Veronika Kudermetova

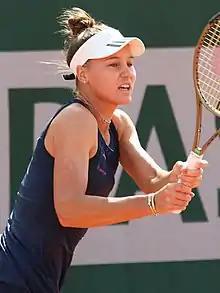
Kudermetova at the 2022 French Open

Kudermetova began the year at the Brisbane International. She lost in the final round of qualifying to Marie Bouzková. Seeded fifth at the Hobart International, she reached the semifinals where she was defeated by fourth seed Zhang Shuai. As a result, she reached again the top 40 in singles, on 20 January 2020. At the Australian Open, she lost in the first round to Sara Sorribes Tormo. Despite the loss, she reached a new career-high of world No. 38, on 3 February 2020.